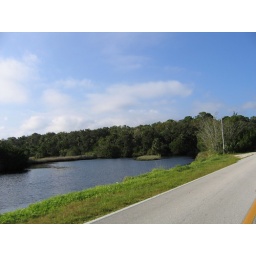
Another lake with some highway thrown in for reference.